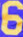
Number: 6